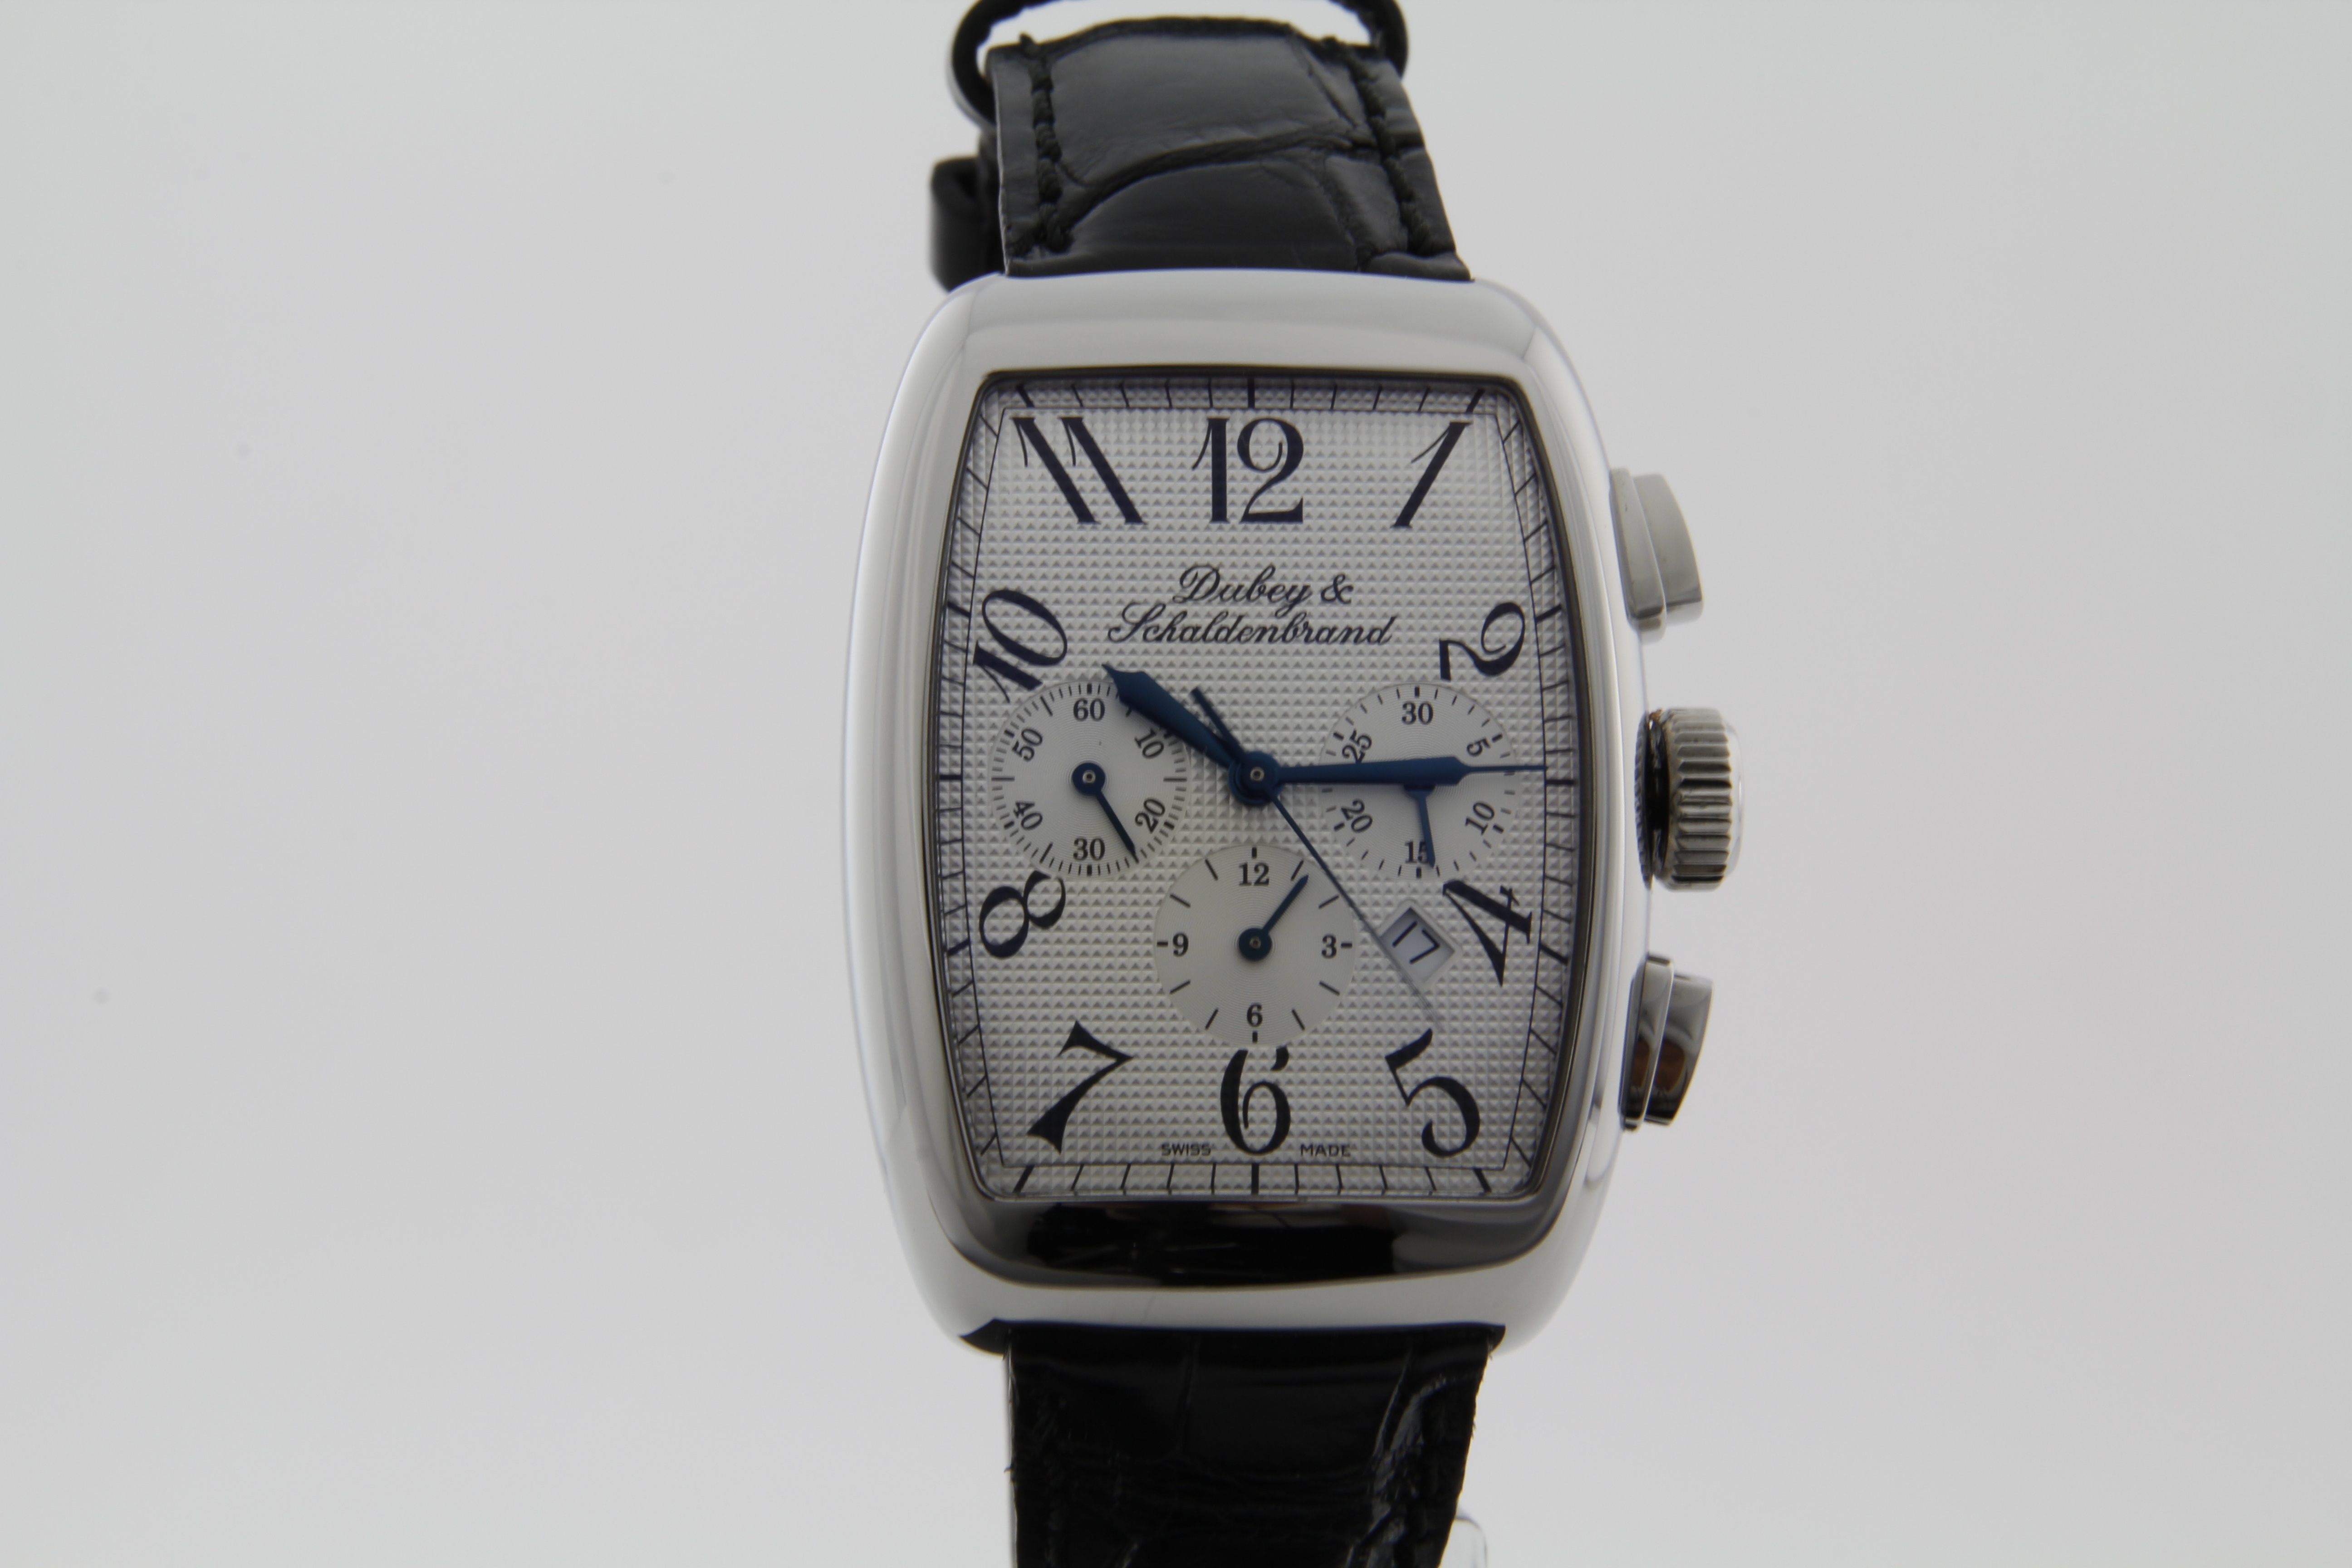
watch, hand, arm, brand, mens, strap, chronograph, leather bracelet